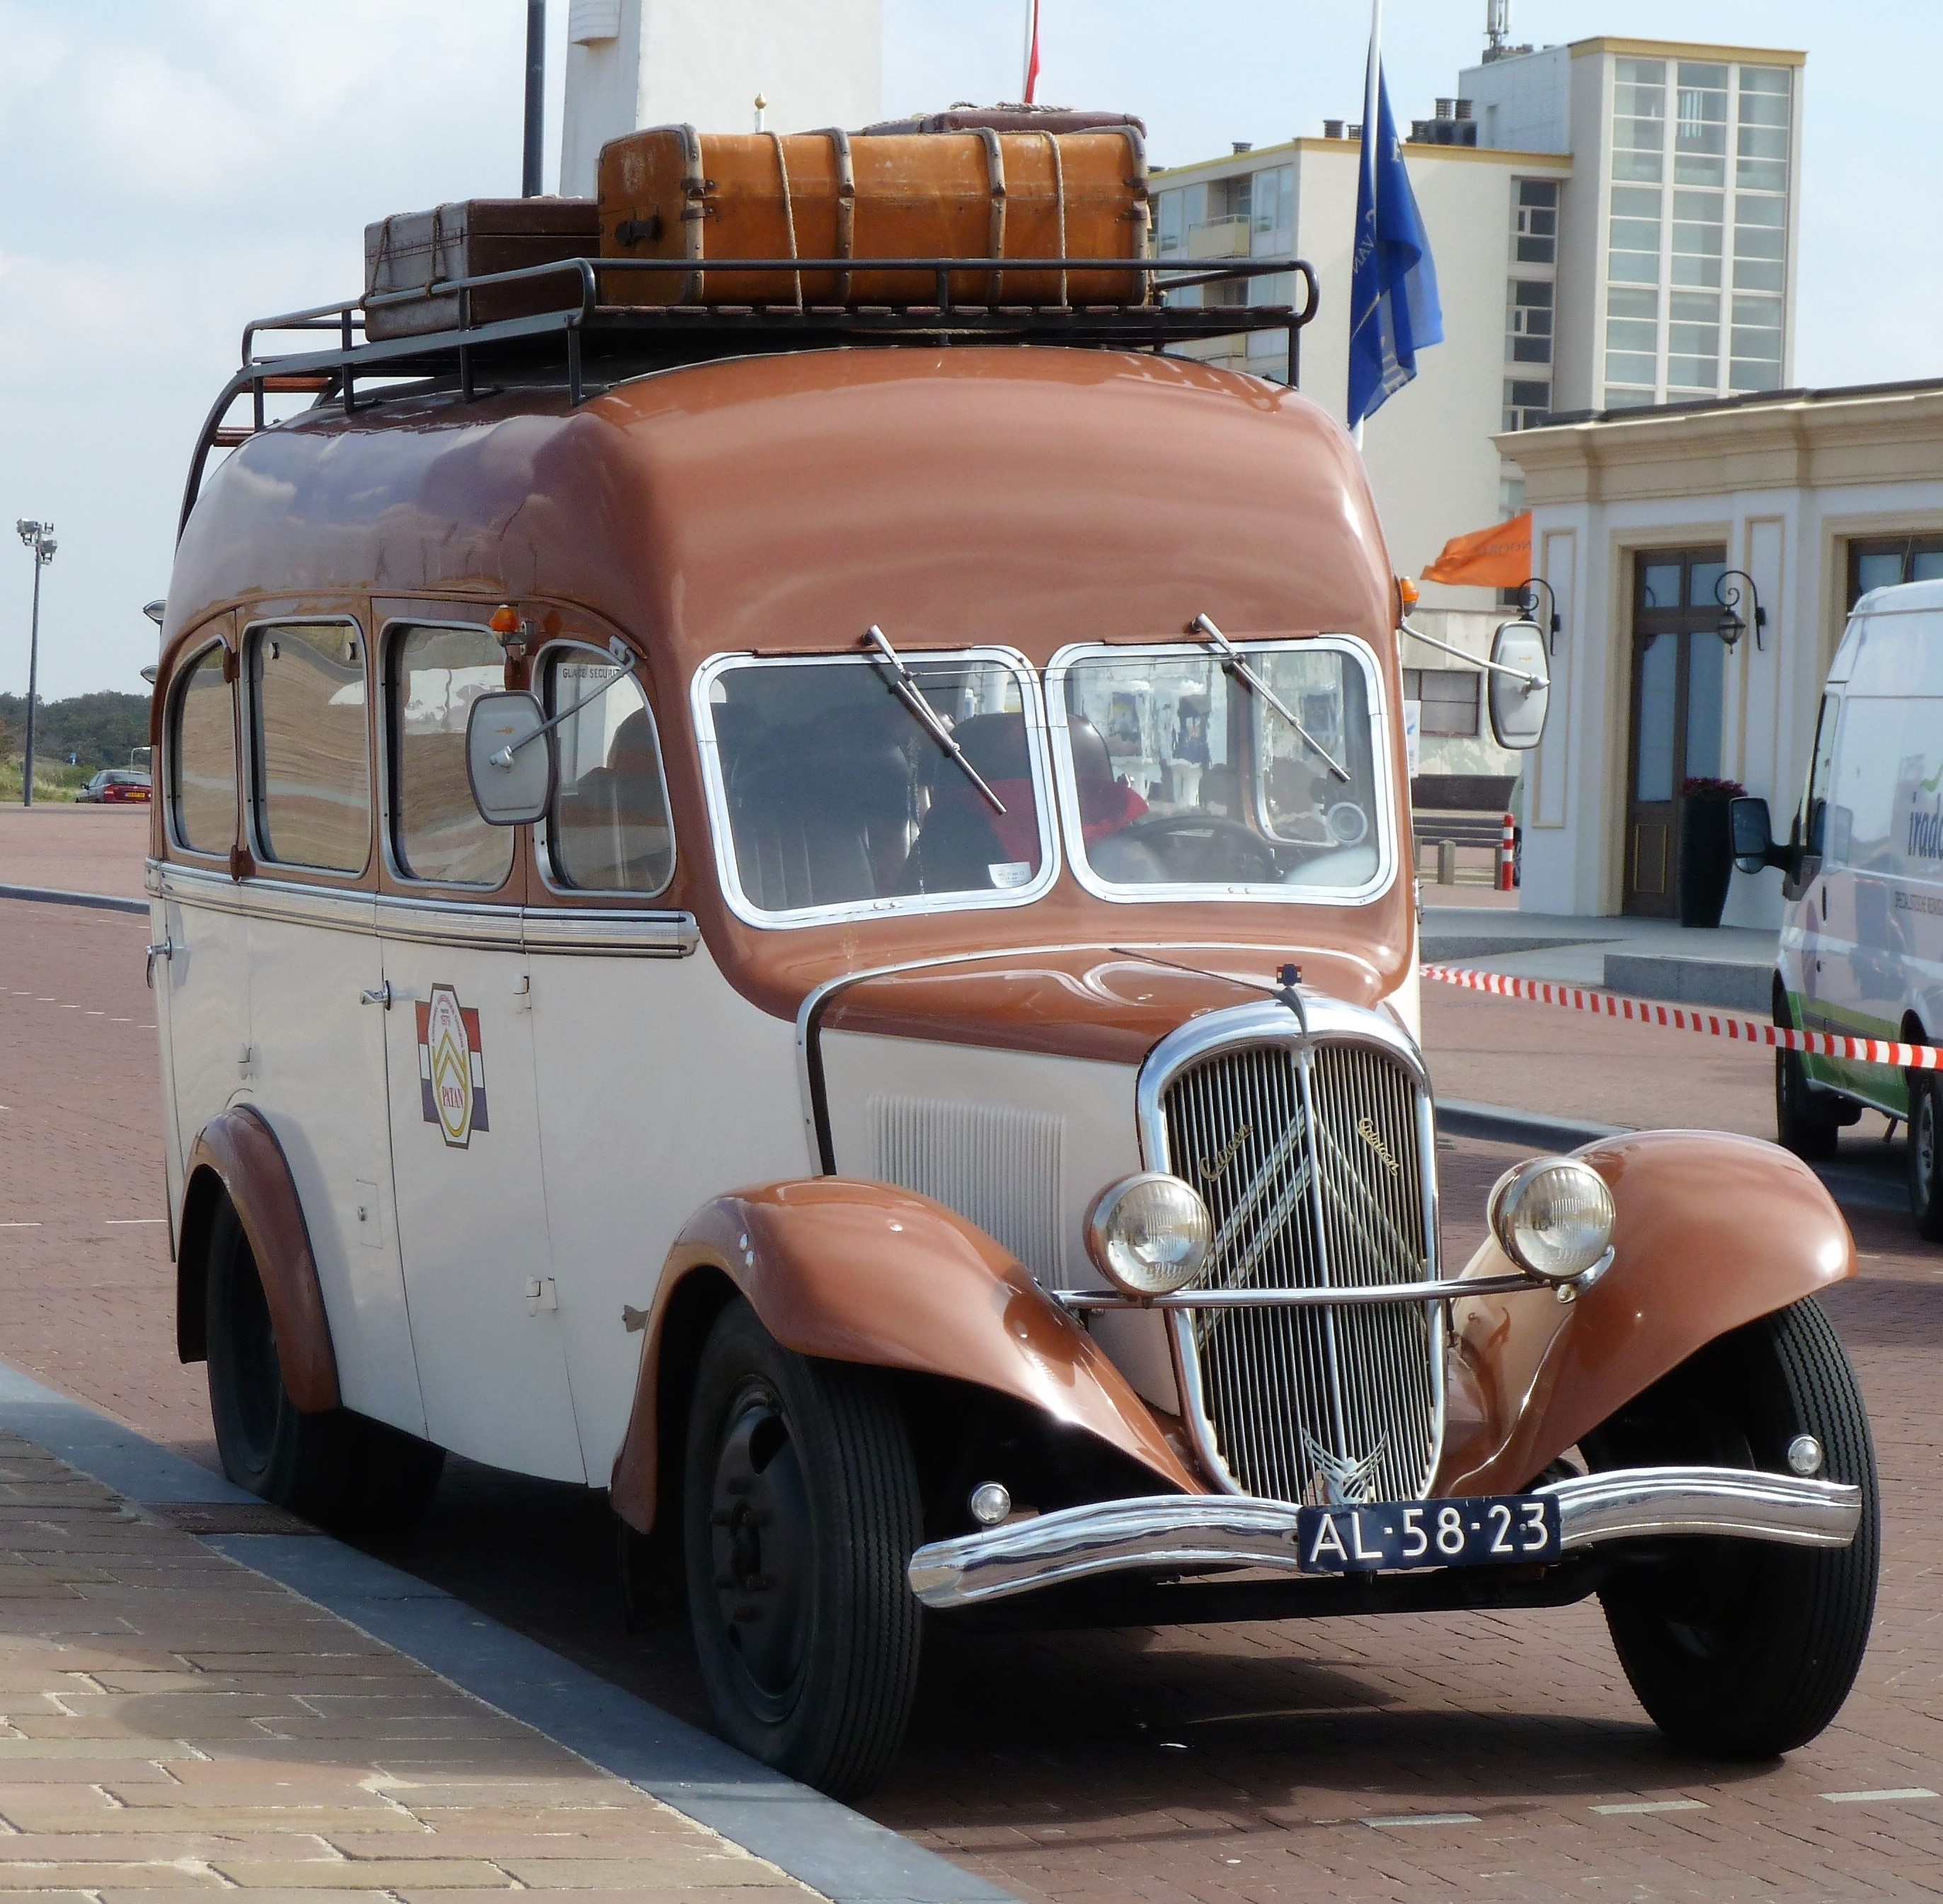
car, travel, transport, vehicle, classic car, motor vehicle, vintage car, oldtimer, classic, suitcases, antique car, land vehicle, automobile make, luxury vehicle